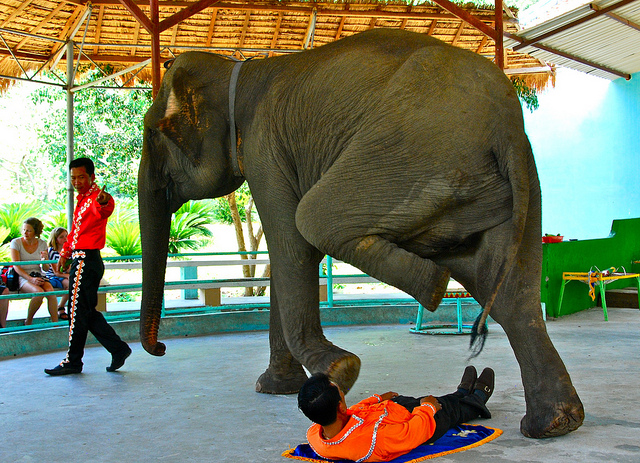
user: Given an image and a question. Answer the question in a short answer. Question: What is the elephant avoiding stepping on? Short Answer:
assistant: human